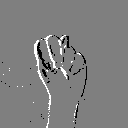
ASL letter: n